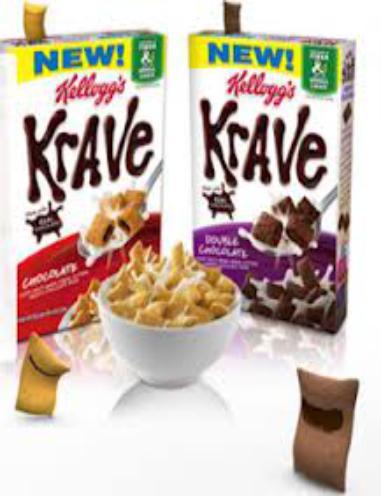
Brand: Krave
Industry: Food